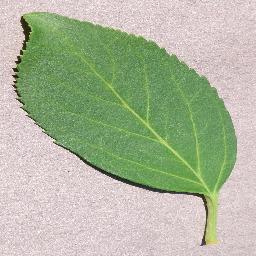
Label: Cherry___healthy